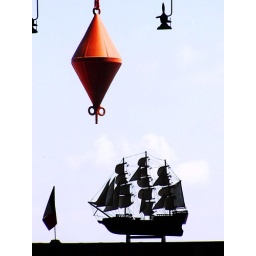
everyone has an own way in life. but everyone need some friends in difficult.. as a boat into the ocean